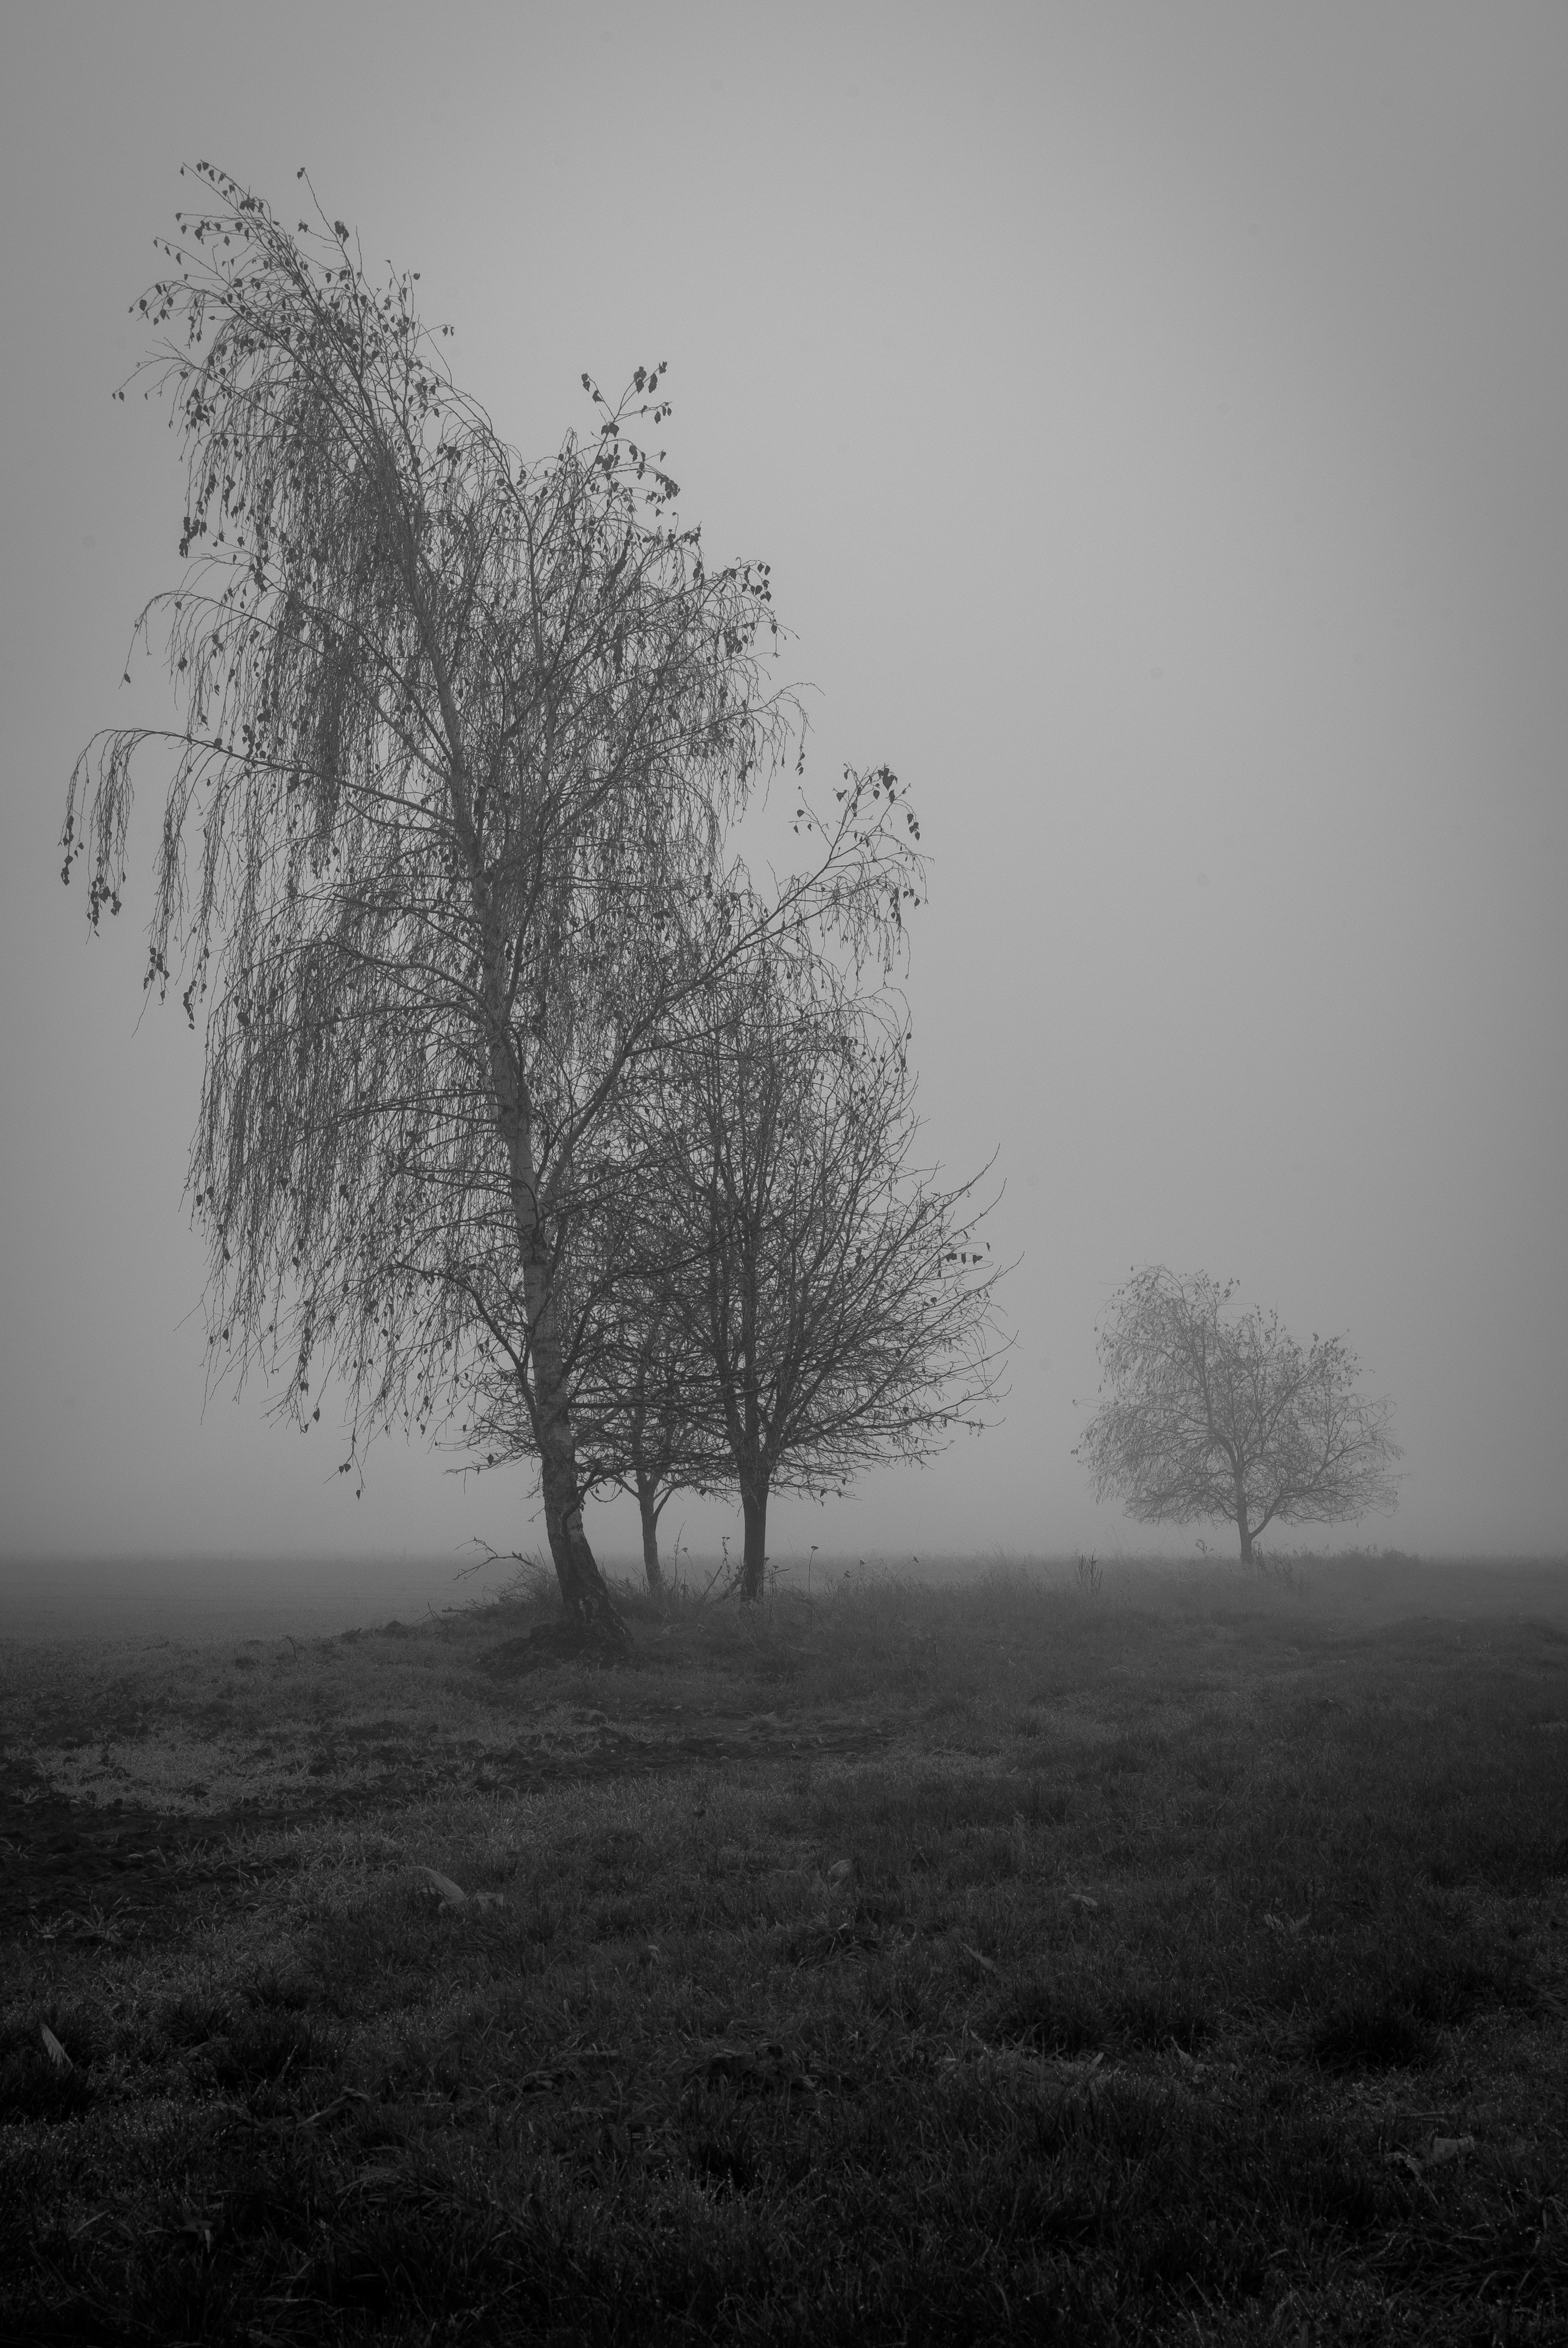
tree, nature, grass, branch, cloud, black and white, plant, fog, mist, morning, escape, dawn, atmosphere, sadness, weather, haze, darkness, monochrome, cry, pain, psyche, emotions, loss, coach, mourning, depression, despair, freezing, depressed, headache, burnout, exhausted, emotionally, kummer, hopelessness, monochrome photography, discouragement, life struggle, helplessness, atmospheric phenomenon, woody plant, gedr cktheit